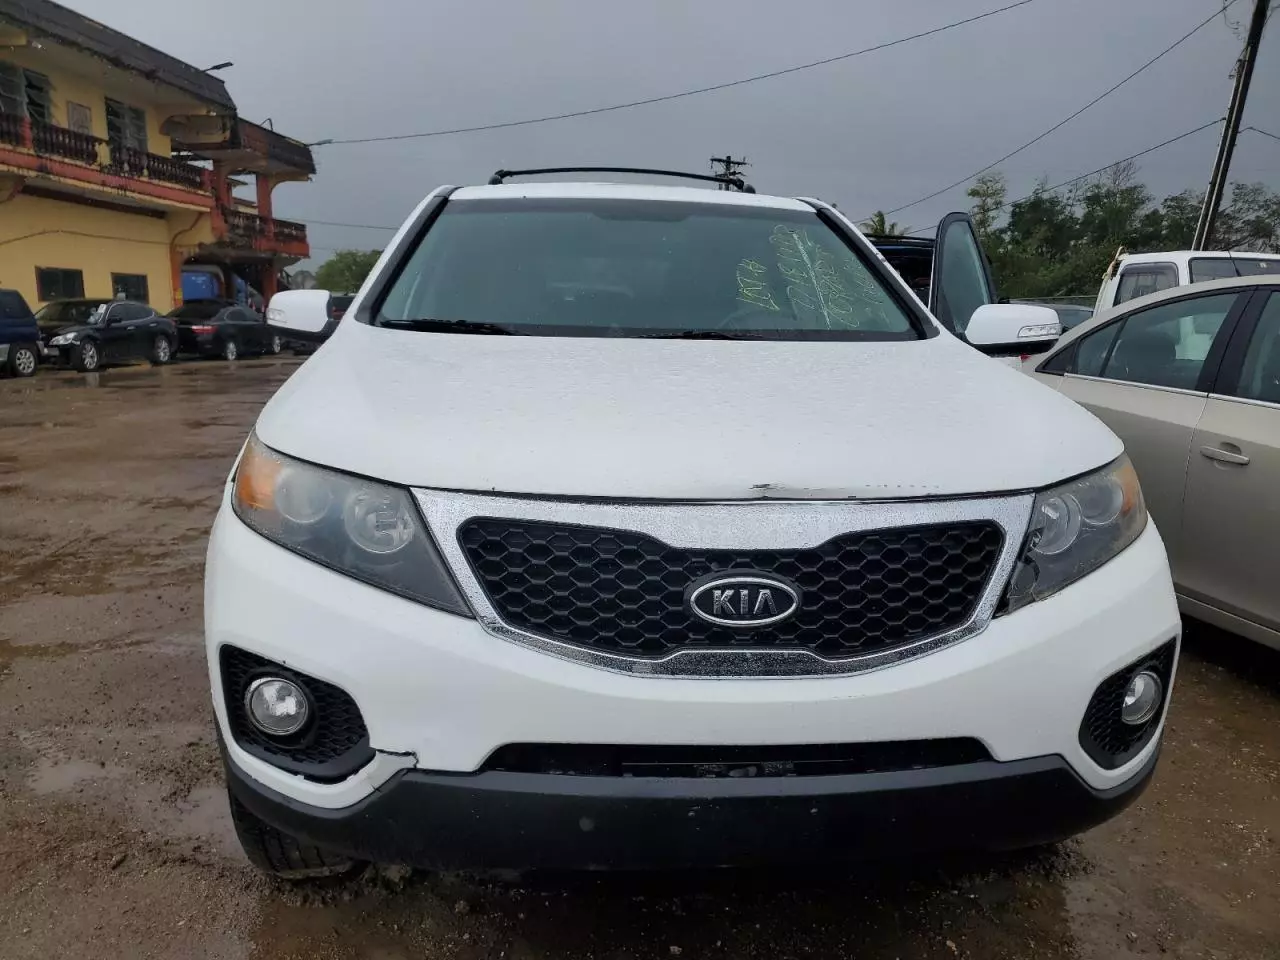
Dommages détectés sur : pare-choc avant, capot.
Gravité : mineur